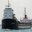
Label: ship